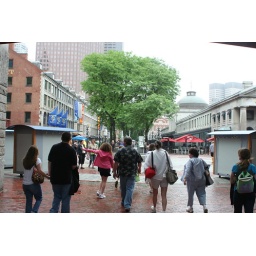
people walking in the street